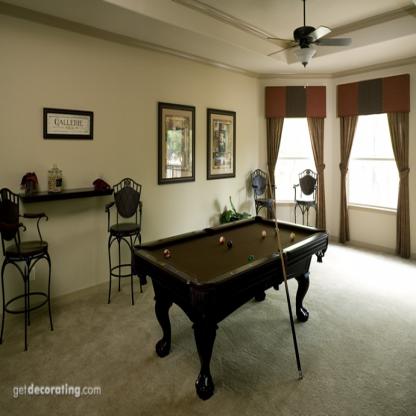
Scene: Indoor